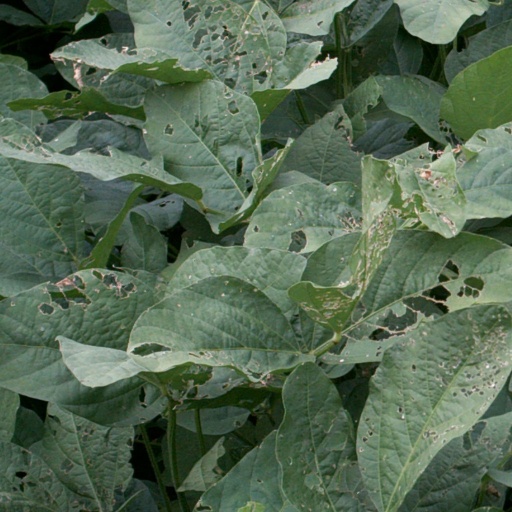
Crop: soybean